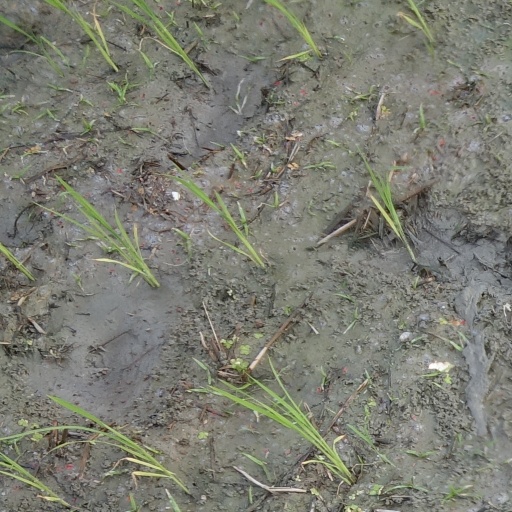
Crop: rice